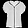
Label: Shirt